Gibraltar National Museum

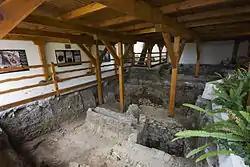
An open-air archaeological exhibit at the Gibraltar National Museum.

Rooms dedicated to The Rock as a symbol, from the Pillars of Hercules to today including Phoenician and Carthaginian collections.